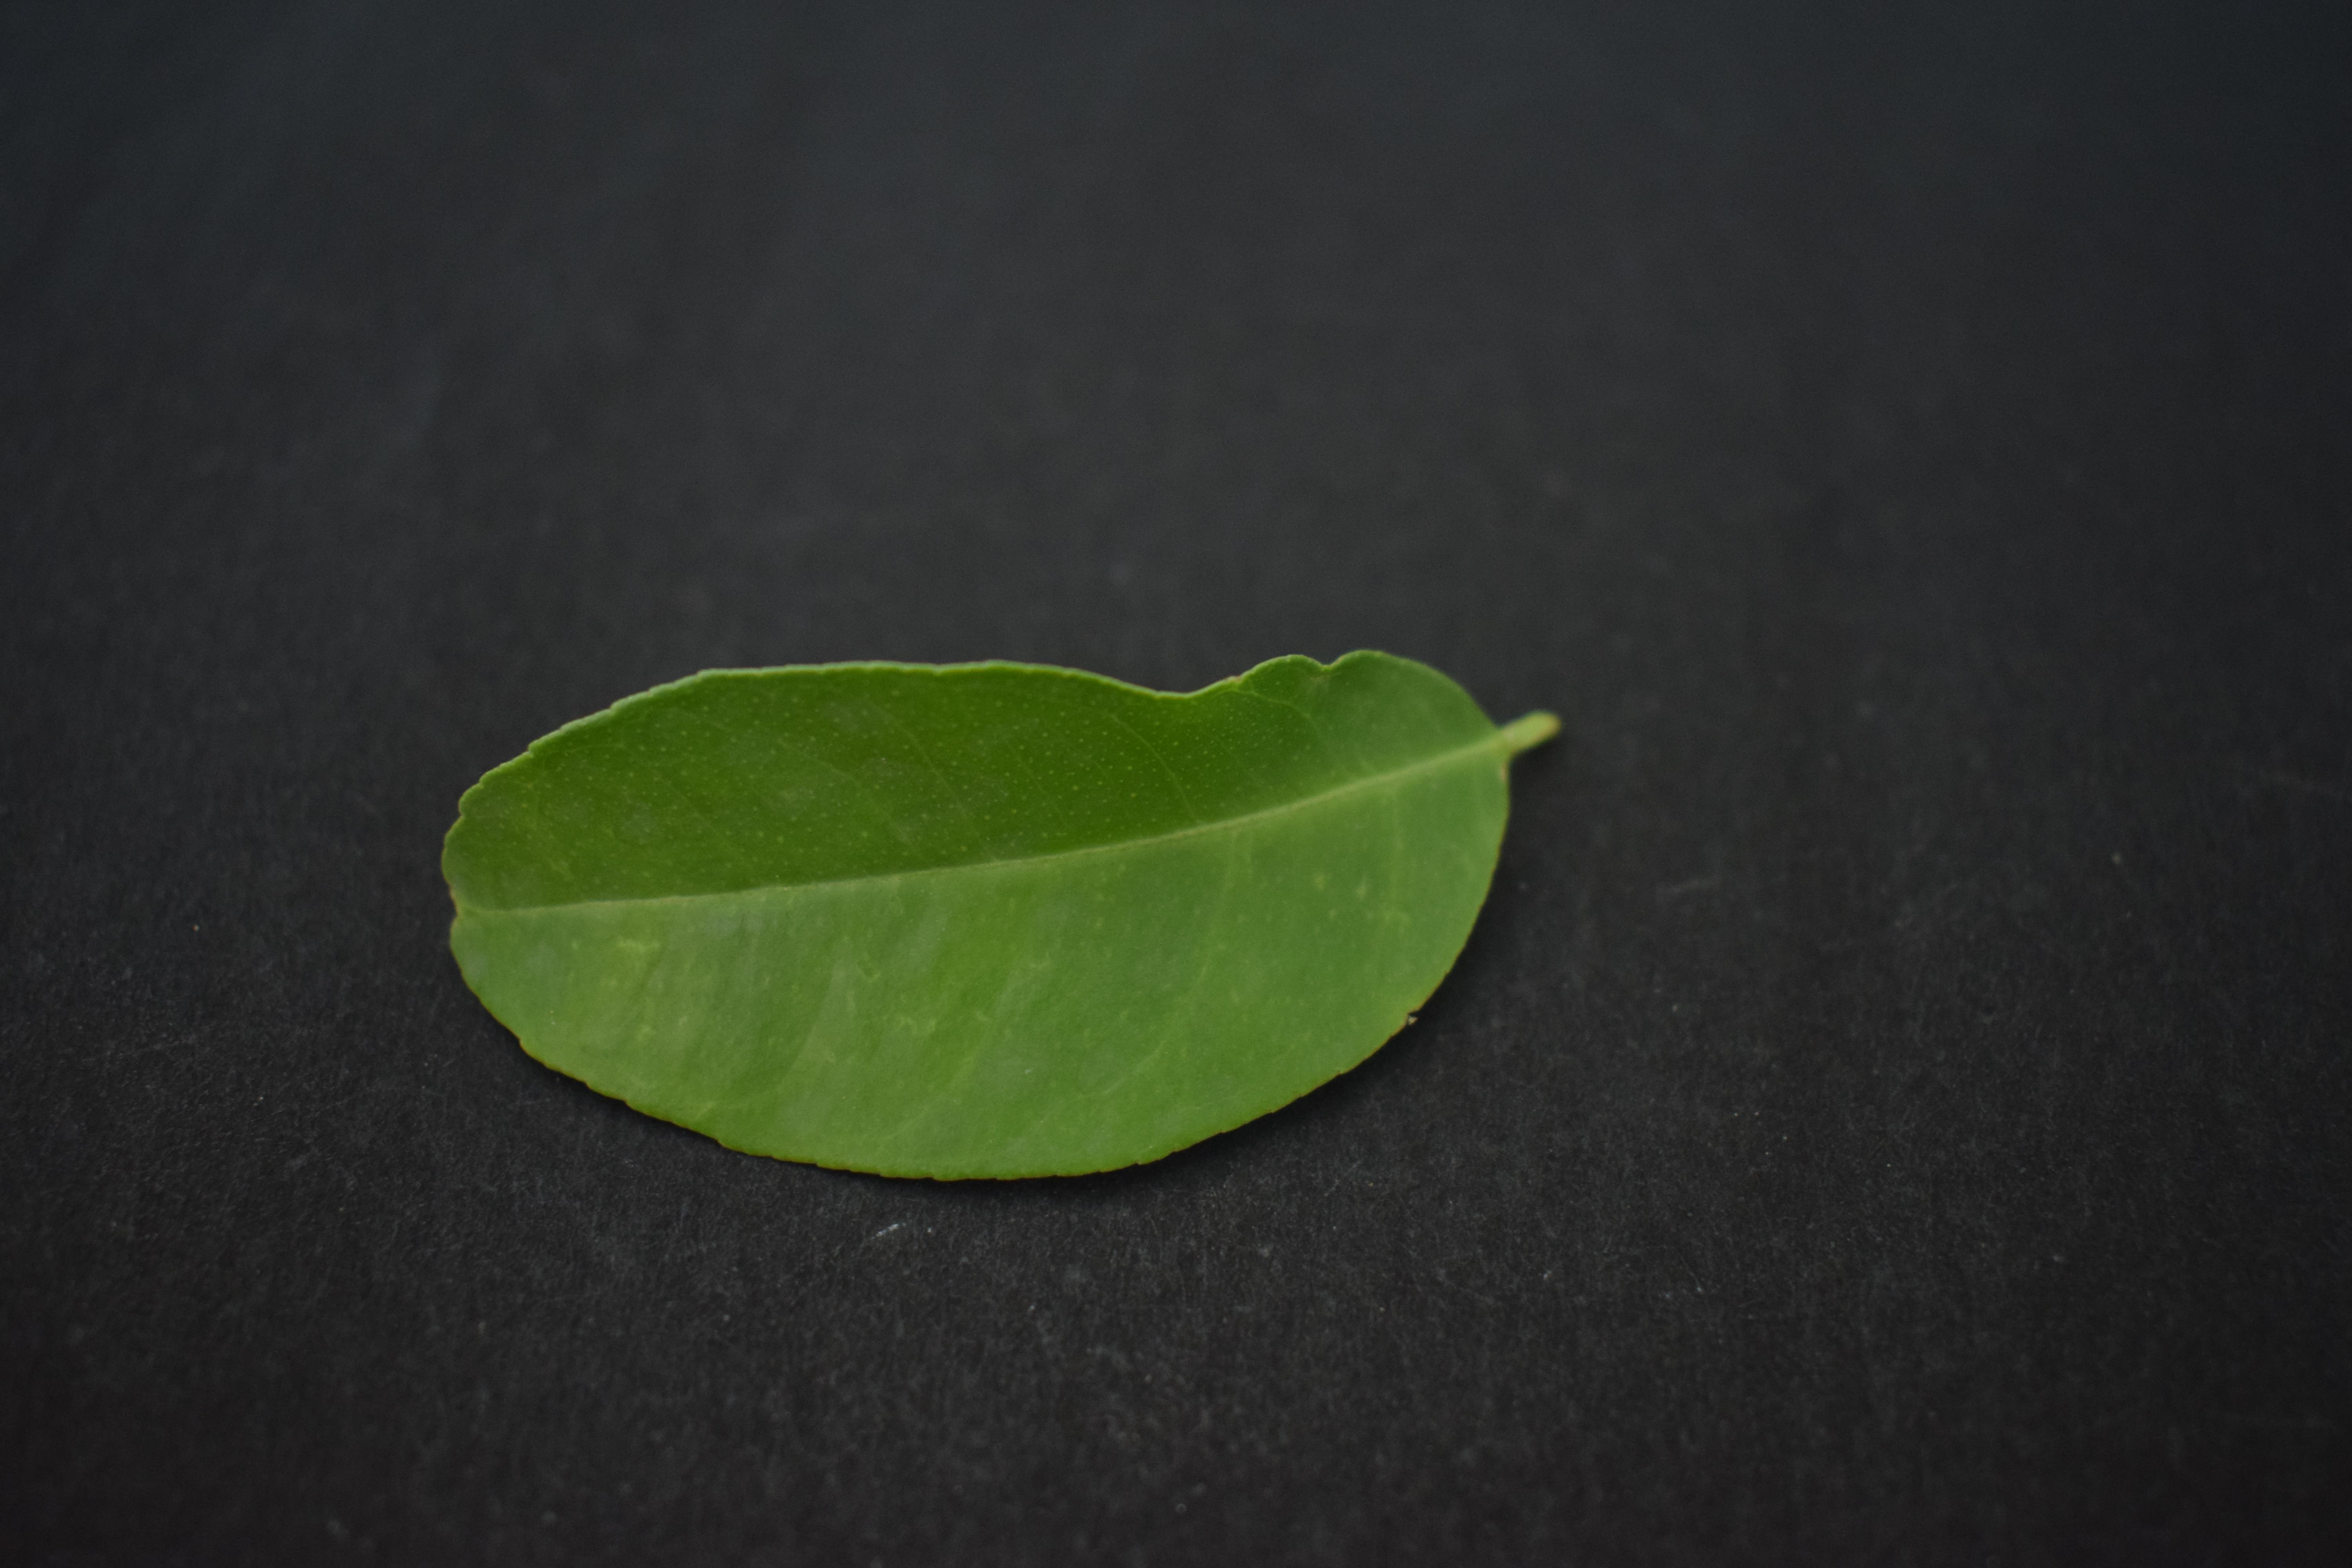
Plant species: Lemon